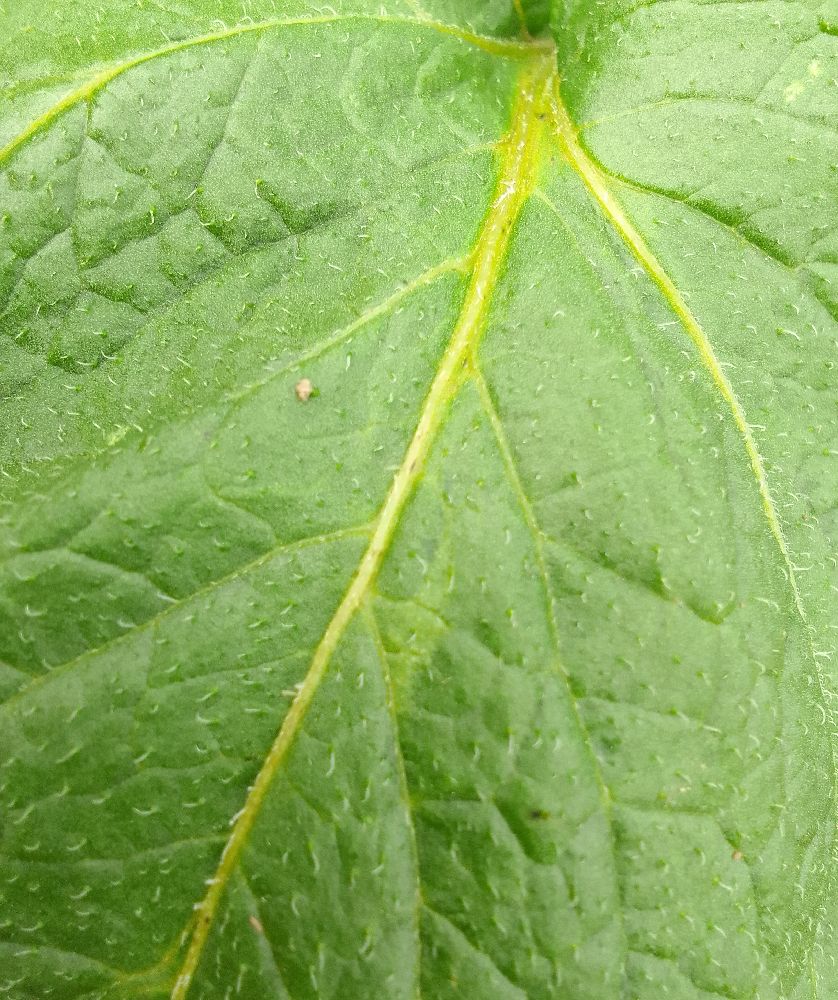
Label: Healthy